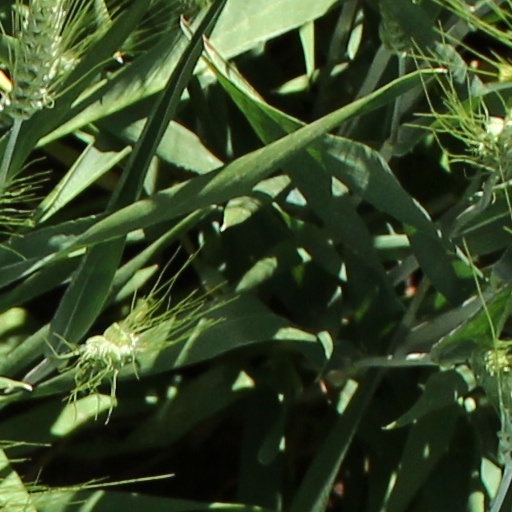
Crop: wheat